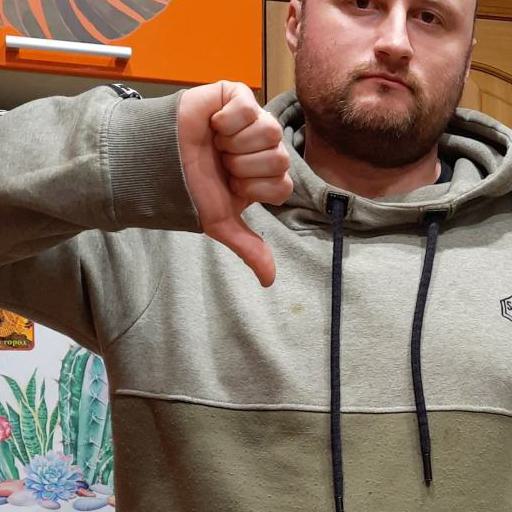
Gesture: dislike